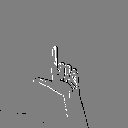
ASL letter: l